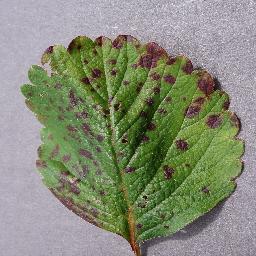
Label: Strawberry___Leaf_scorch